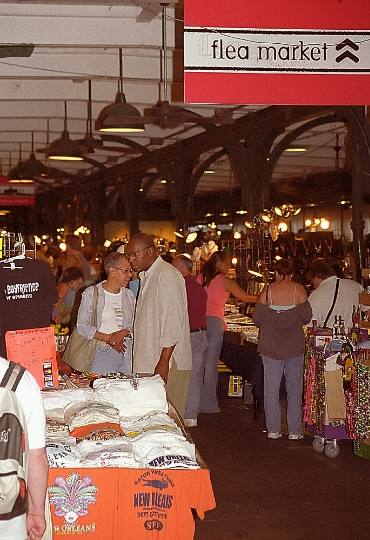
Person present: Yes